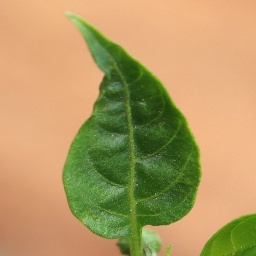
Label: mites_and_trips